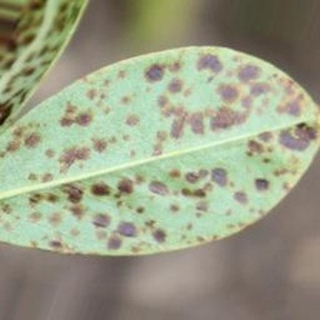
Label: groundnut_rust